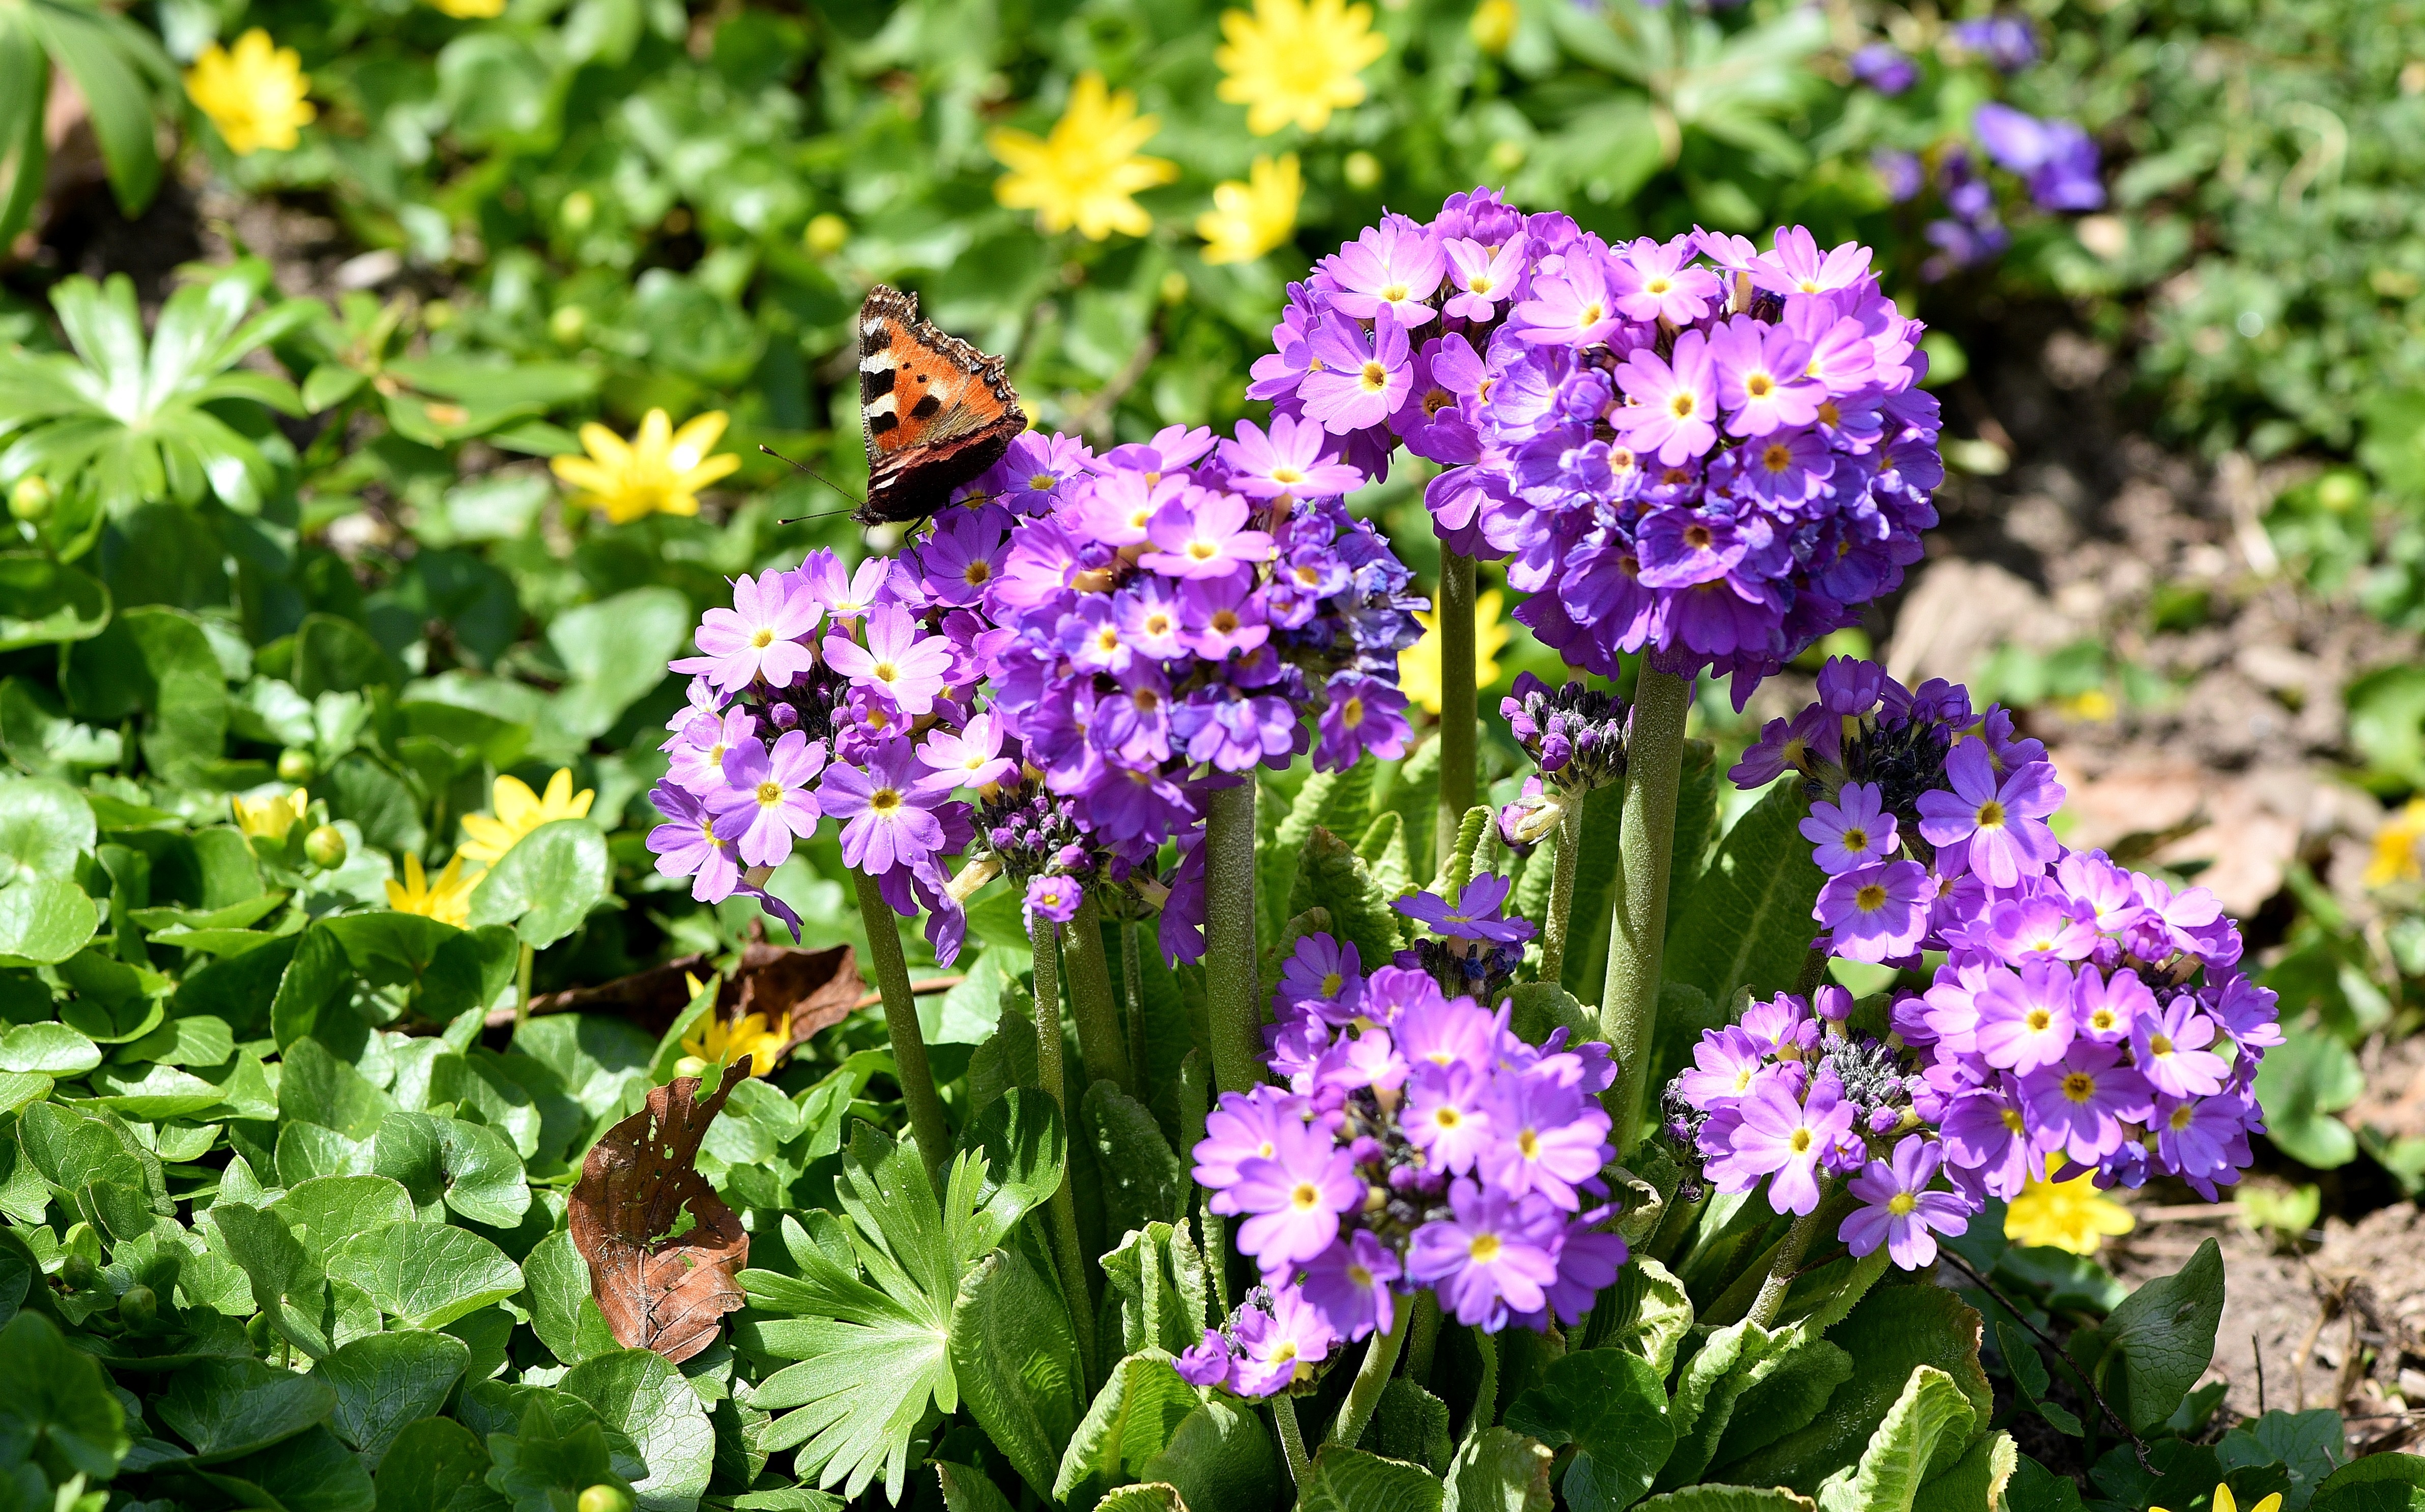
nature, plant, meadow, flower, spring, botany, garden, flora, wildflower, flowers, drumstick, primrose, spring flowers, flowering plant, annual plant, land plant, violet family, purple butterfly